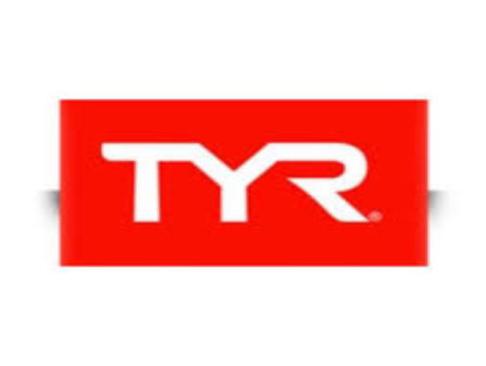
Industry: Clothes